Mass media in Ethiopia

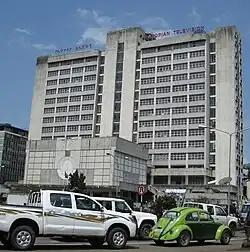
The Ethiopian Broadcasting Corporation headquarters in Addis Ababa

The mass media in Ethiopia consist of radio, television and the Internet, which remain under the control of the Ethiopian government, as well as private newspapers and magazines. Ten radio broadcast stations, eight AM and two shortwave, are licensed to operate in Ethiopia. The major radio broadcasting stations include Radio Fana (or "Torch") a private station, Radio Voice of One Free Ethiopia, and the Voice of the Revolution of Tigray. The only terrestrial (broadcast) television networks are government owned and include EBC (24 hours of broadcast) and other regional stations (i.e. Addis TV, TV Oromiyaa, Amhara TV). In keeping with government policy, radio broadcasts occur in a variety of languages including Amharic, Afaan Oromo, Tigrigna, and more. There are also many video sharing websites which are a popular way of getting information as well as entertainment in Ethiopia.